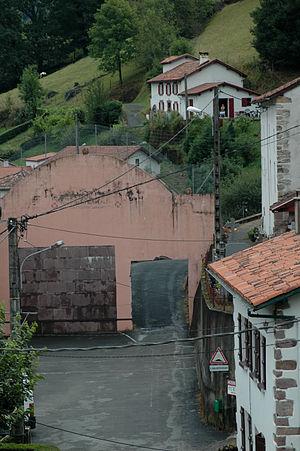
Banca est une commne française, située dans le département des Pyrénées-Atlantiques en région Nouvelle-Aquitaine.